2000 San Marino Grand Prix

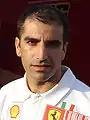
Marc Gené "(pictured in 2007)" had a heavy accident during the final practice session and had to drive his teammate Gastón Mazzacane's car for qualifying.

It remained dry and clear for the second practice session. Michael Schumacher set the fastest lap of the day, 1:26.944, ahead of his teammate Barrichello. The top ten included Coulthard, Jordan's Frenzen and Jarno Trulli, Häkkinen, Jaguar's Johnny Herbert, Fisichella, Ralf Schumacher, and De La Rosa. Some entrants made driver errors and ended up off the track in the gravel trap. The engine in Jacques Villeneuve's BAR car failed due to a failed fuel pipeline, dropping oil over the track that he and other drivers struggled on. Jenson Button's Williams car suffered an engine failure on the start/finish straight late in the session, and he abandoned it beside the barrier.